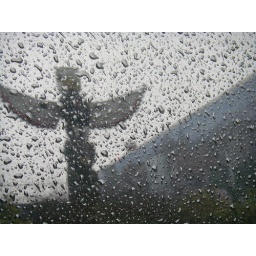
Totem pole reflection in the rainy window